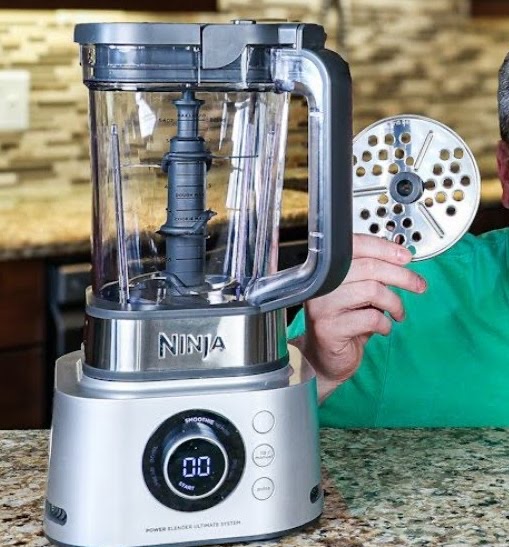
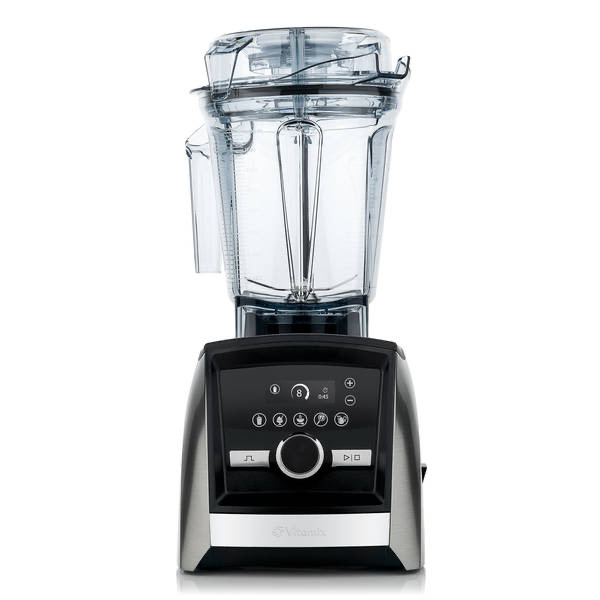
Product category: items_blender
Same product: no